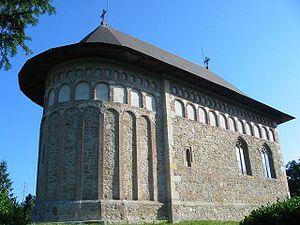
Borzești est un village faisant partie de la municipalité d'Onești, județ de Bacău, dans la région de Moldavie, en Roumanie. C'est le lieu de naissance du prince de Moldavie Étienne III le Grand.